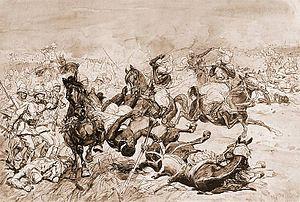
Deuxième bataille d'El Teb. 1884 . Attaque de la cavalerie derviche sur les carrés anglais. Dessin paru dans le Monde illustré 1884.
1884 est une année bissextile commençant un mardi.